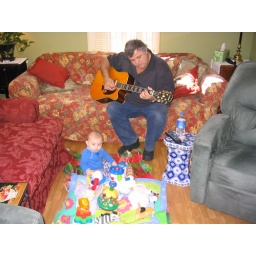
Serenity playing at memere and pepe's house and being entertained by pepe and his guitar